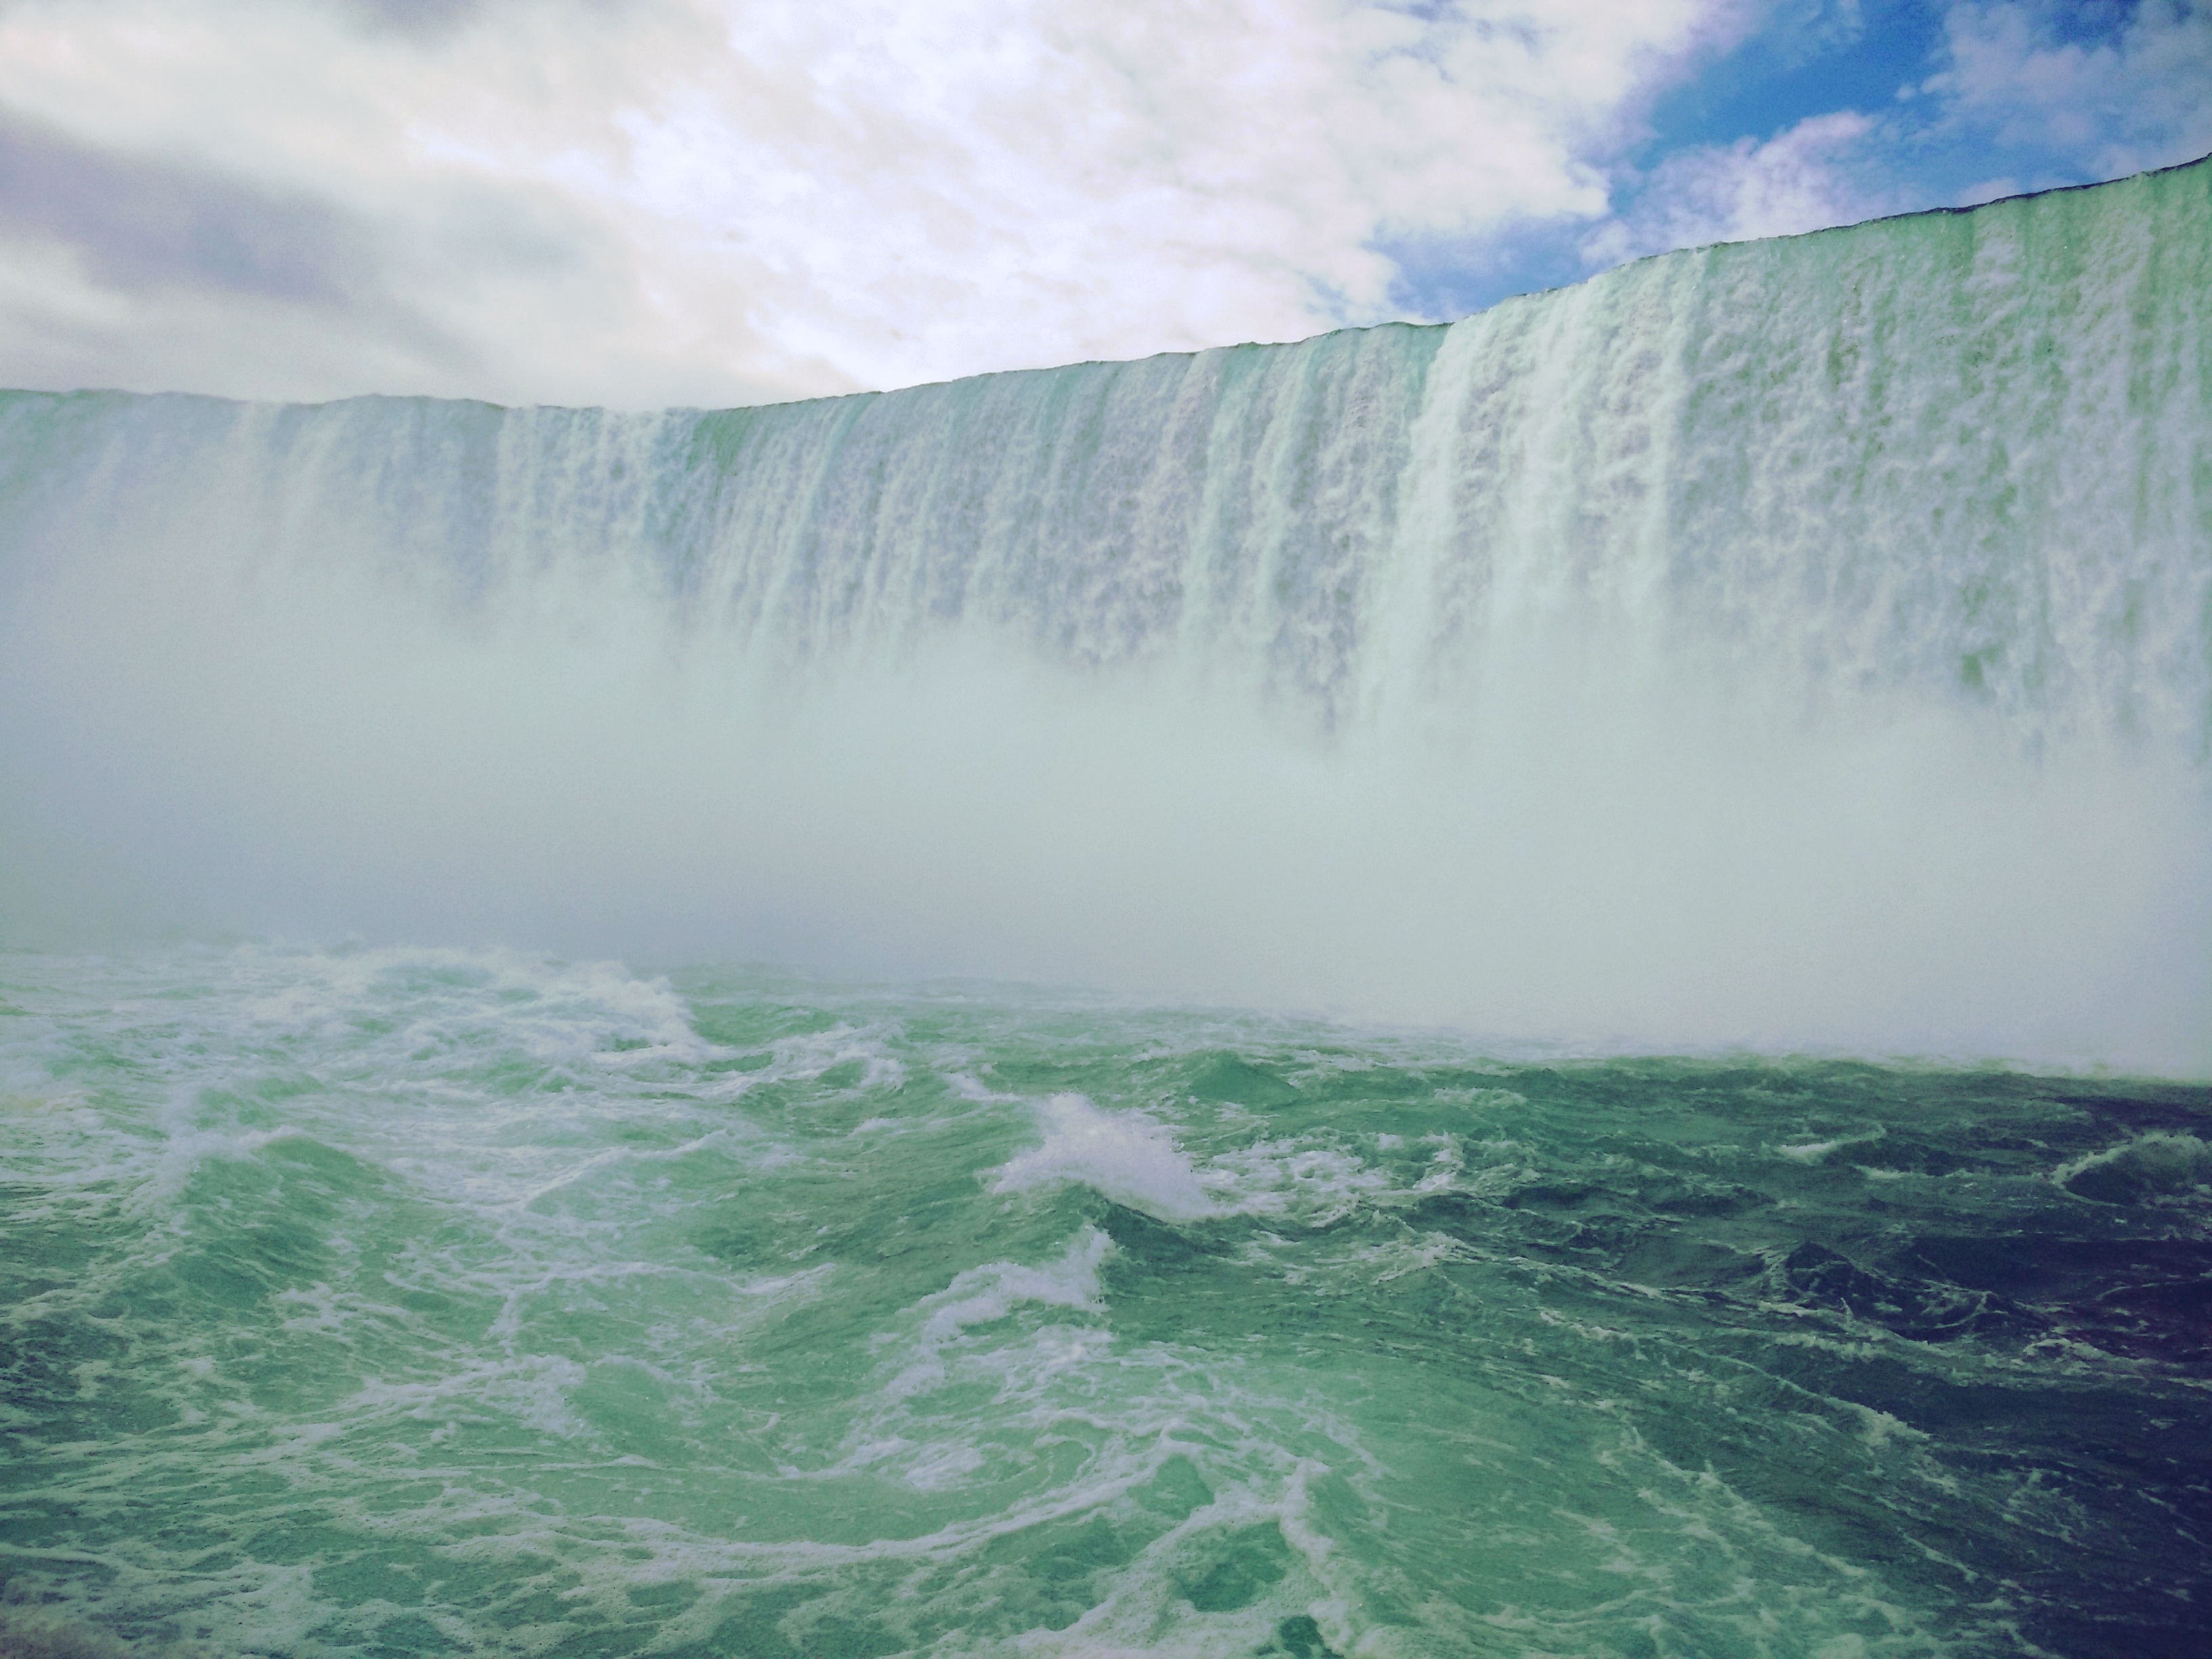
sea, coast, water, ocean, waterfall, wave, rapid, body of water, water feature, the scenery, niagara falls, maid of the mist, horseshoe falls, atmospheric phenomenon, wind wave